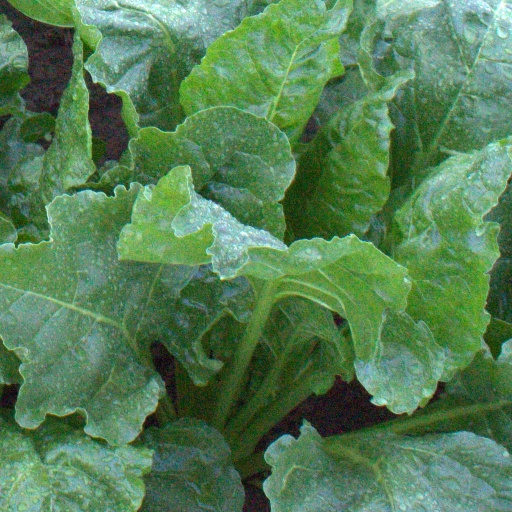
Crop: sugar beet